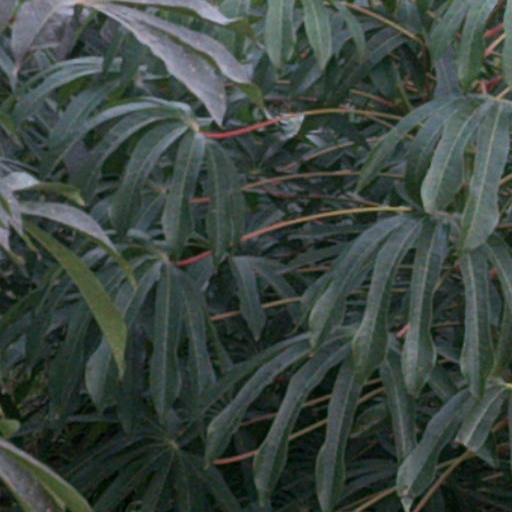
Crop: cassava